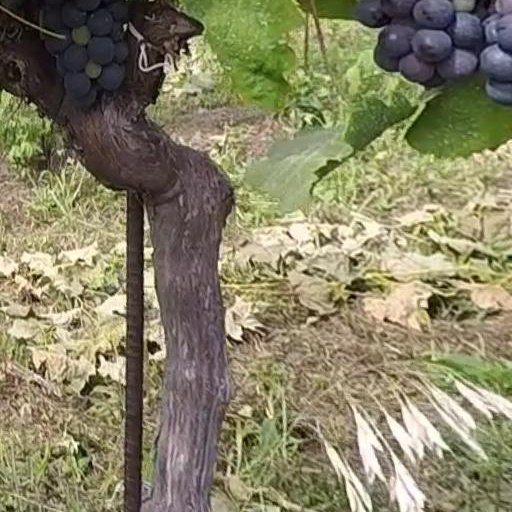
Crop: grape